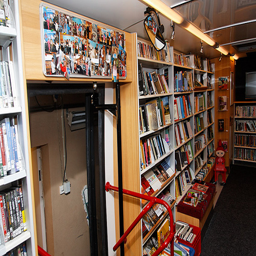
A room full of books on the shelves.
Bookshelves full of book in a store or library.
a bunch of books are on the walls inside
A room filled with book shelves filled with lots of books.
A bookstore with shelves full of books lined up along the wall.